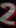
Number: 2